Unrest (2017 film)

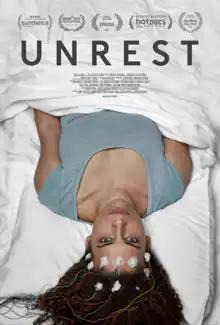
Theatrical release poster

Unrest is a 2017 documentary film produced and directed by Jennifer Brea. The film tells the story of how Jennifer and her new husband faced an illness that struck Jennifer just before they married. Initially dismissed by doctors, she starts filming herself to document her illness and connects with others who are home- or bedbound with myalgic encephalomyelitis/chronic fatigue syndrome (ME).